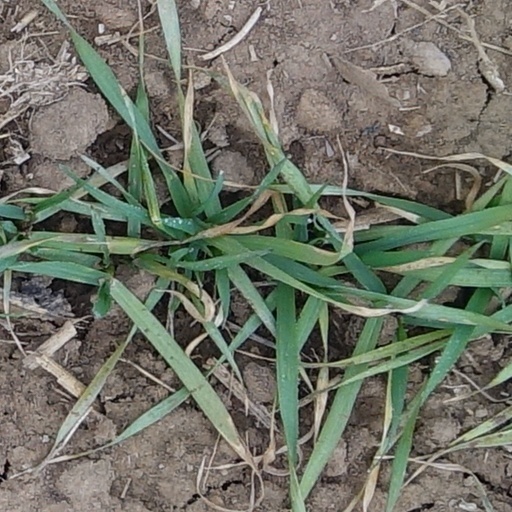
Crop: wheat